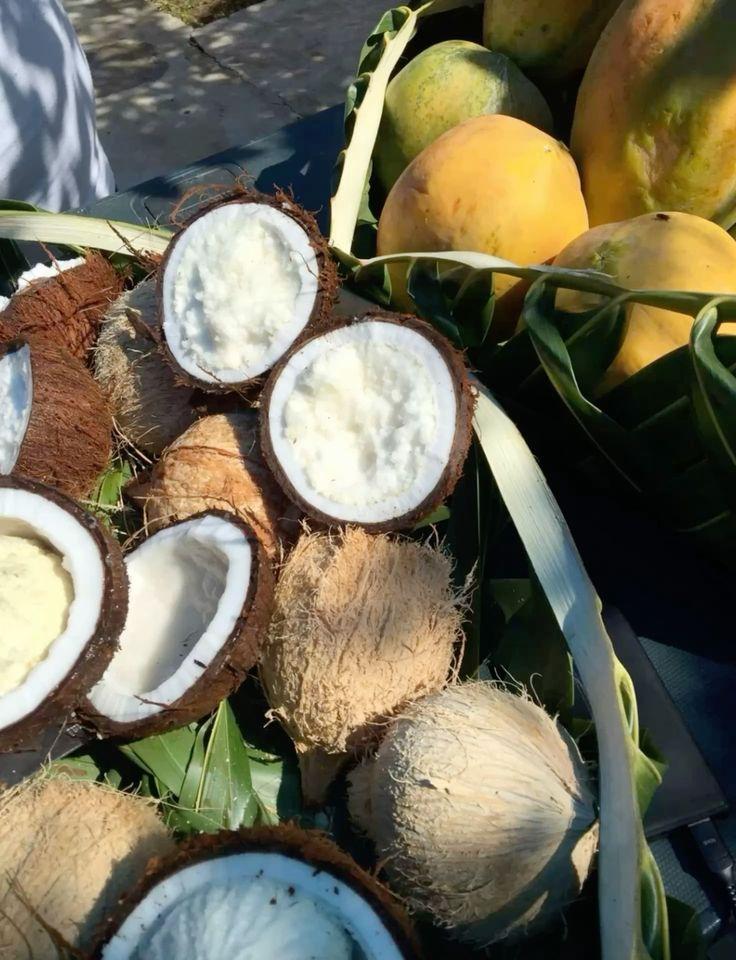
Kuna meza ya kijani, ambamo juu yake kuna kifaa cha kuhifadhia umeme na matunda, ambayo yamewekwa katika majani ya mnazi. Matunda yenewe yakiwa mapapai na nazi, ambazo zimepasuliwa na zengine ziko nzima nzima.